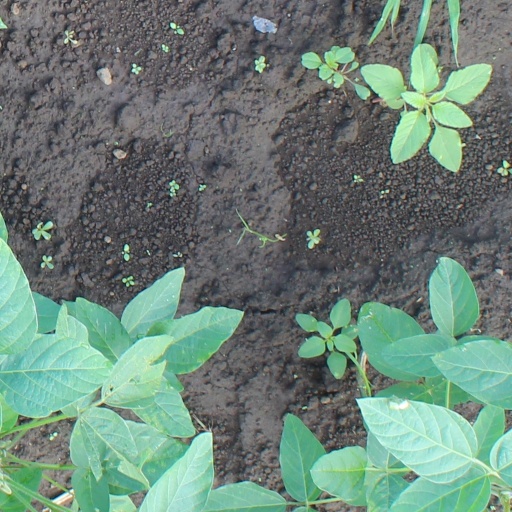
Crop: soybean